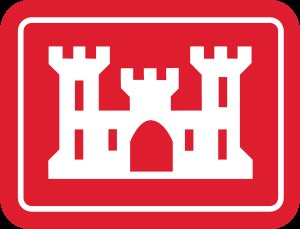
United States Army Corps of Engineers
USACE's logo er slottet med de 3 tårne
United States Army Corps of Engineers er den amerikanske hærs Ingeniørregiment og har for det amerikanske forsvar samme opgaver som Ingeniørregimentet i Danmark har for den danske hær. Foruden det står USACE også for projekter og foretagender i USA. USACE er med til at beskytte vandområder som floder og kanaler og er involveret i en del civile arbejder rundt om på jorden. I USA leverer de endvidere 24% af den strøm, der bliver produceret ved vandkraft.